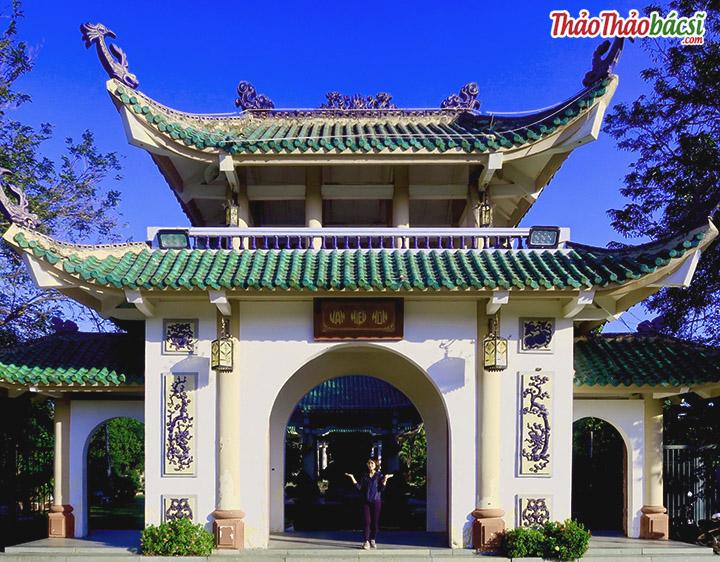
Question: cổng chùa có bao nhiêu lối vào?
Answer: cổng chùa có ba lối vào